Chaim Elazar Spira

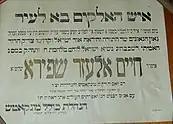
poster welcoming the holy minkatcher rabbi to Jerusalem

Details of the trip were recorded in a book written by a disciple of Spira's, Moshe Goldstein, who was one of those accompanying the Rebbe on his trip. The book was reprinted several times in Hebrew and Yiddish, and was translated to English in 2009 by Artscroll Publications.